Aster (genus)

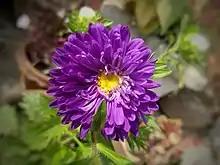
Multi layer petals Aster flower

The genus "Aster" once contained nearly 600 species in Eurasia and North America, but after morphologic and molecular research on the genus during the 1990s, it was decided that the North American species are better treated in a series of other related genera. After this split there are roughly 180 species within the genus, all but one being confined to Eurasia.